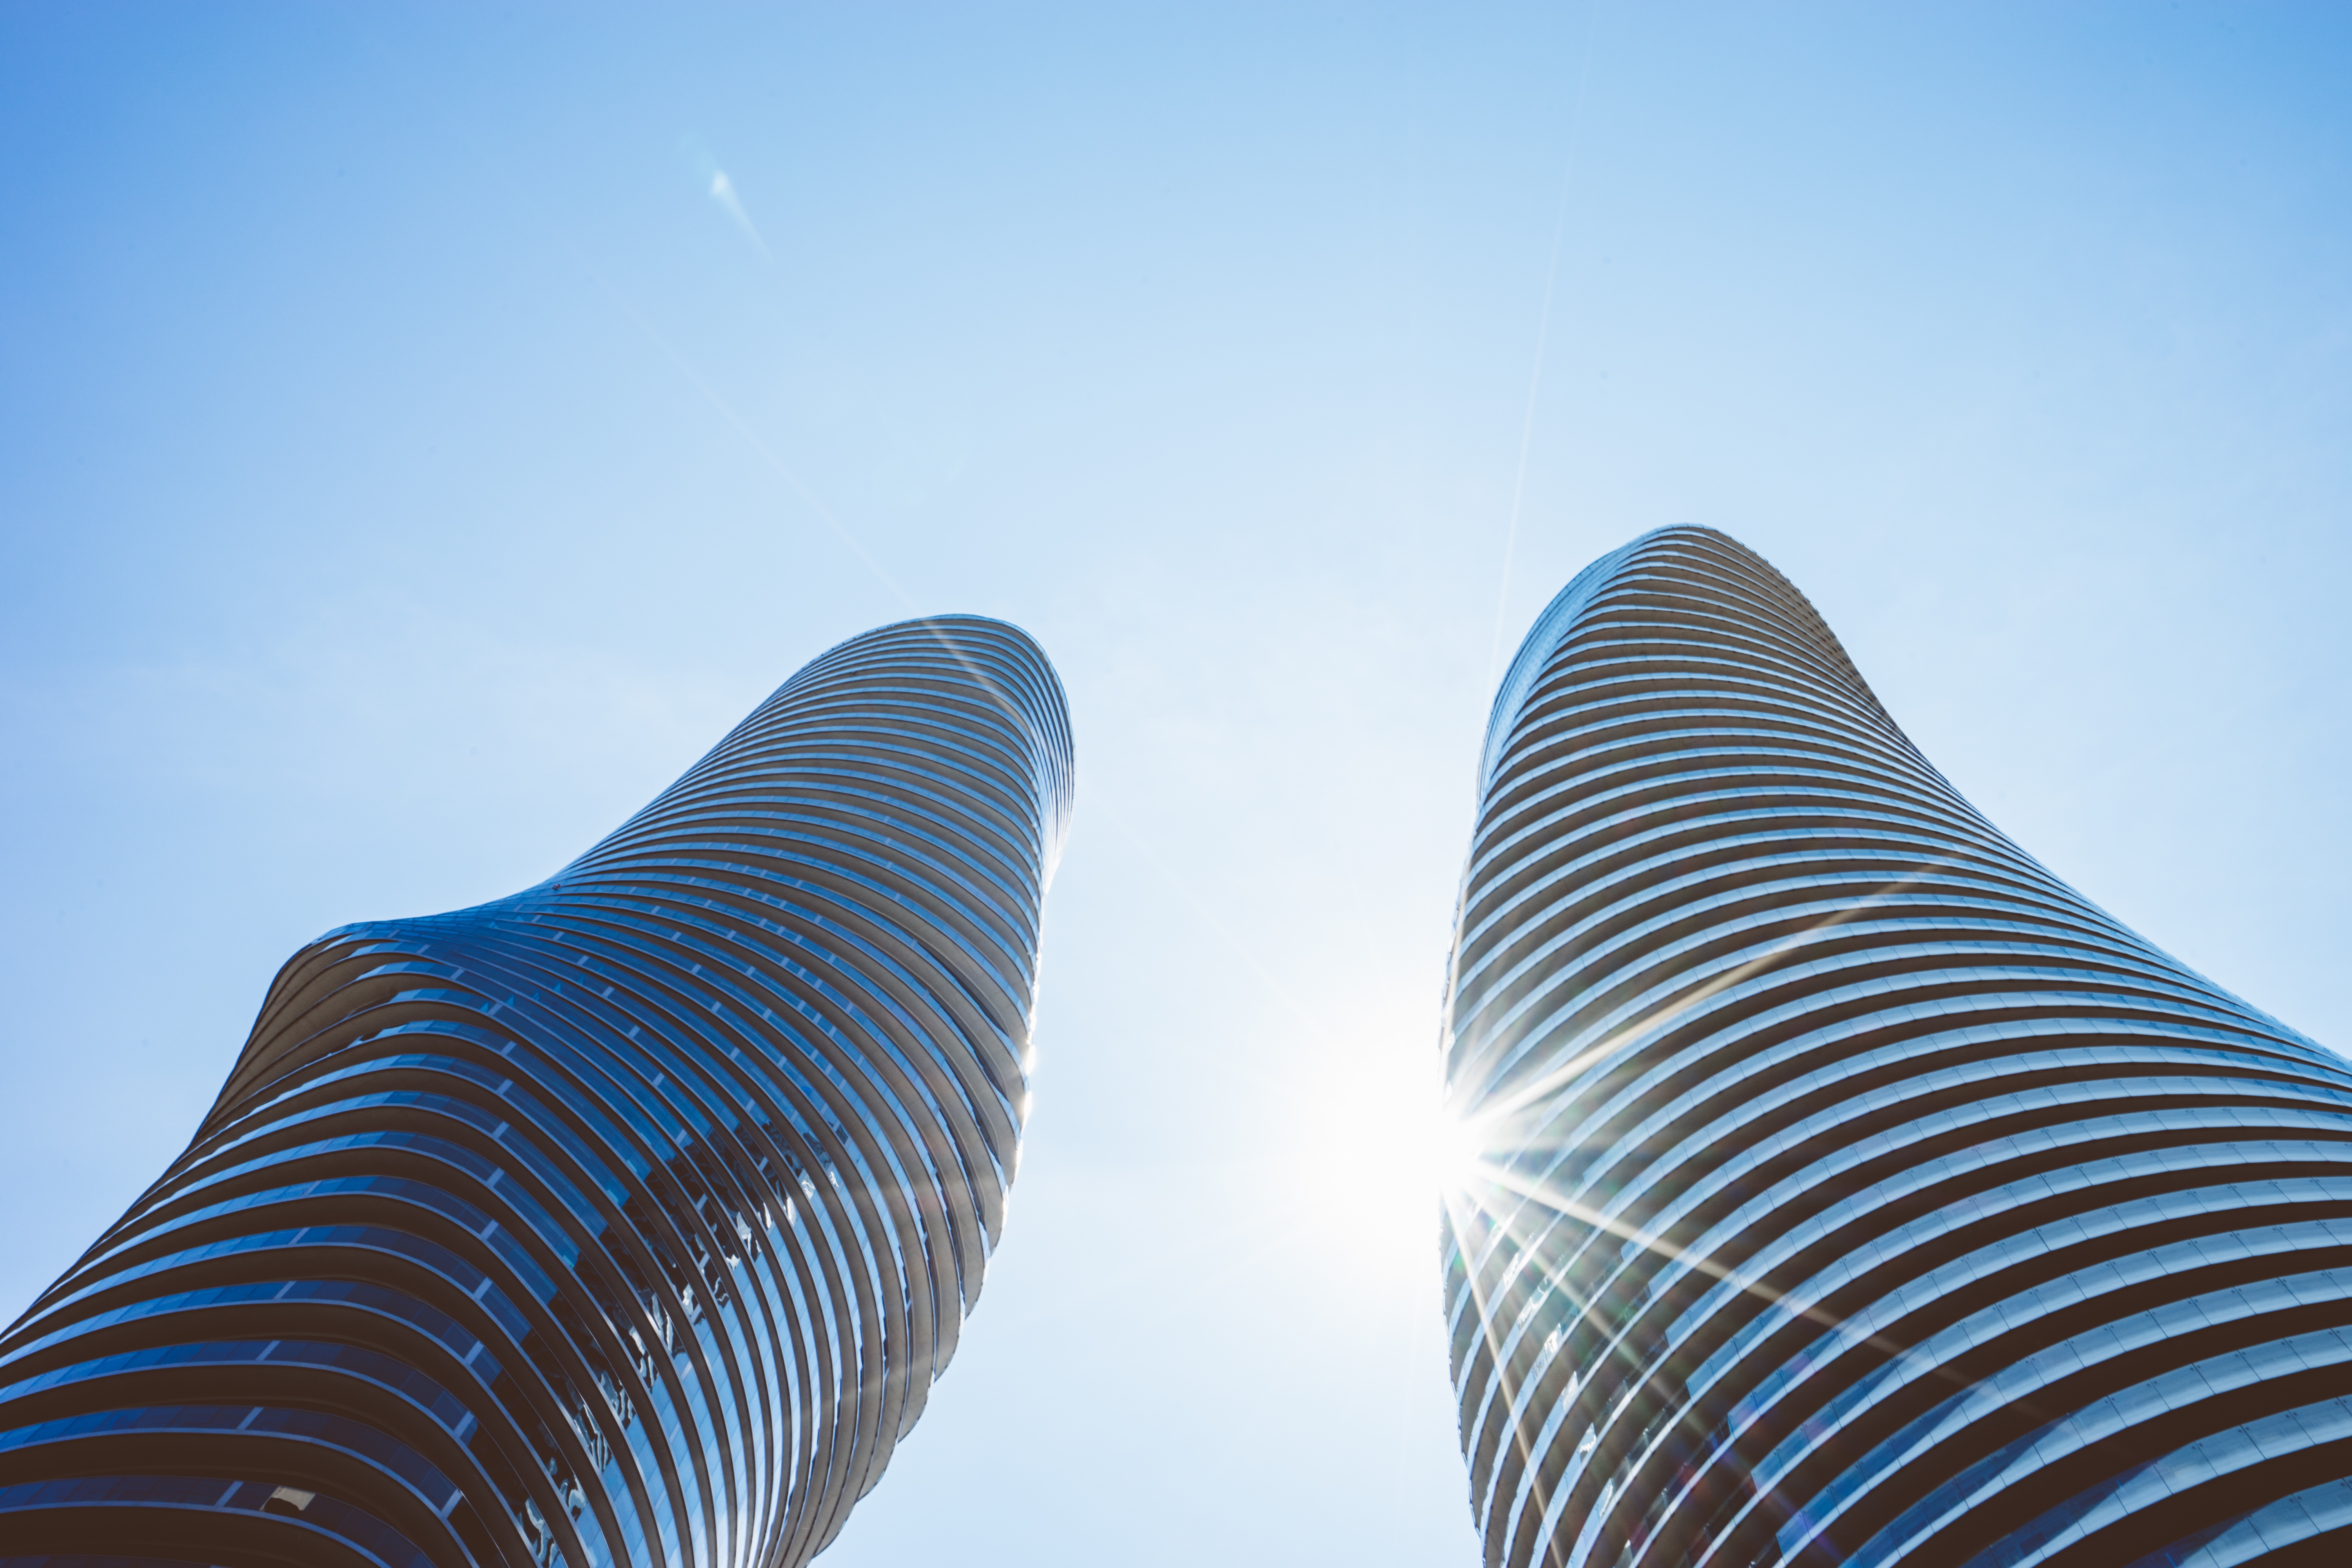
wing, architecture, sky, sunlight, city, skyscraper, urban, line, reflection, tower, blue, modern, blue sky, sun flare, lines, skyscrapers, towers, curves, symmetry, shape, architectural, condos, atmosphere of earth